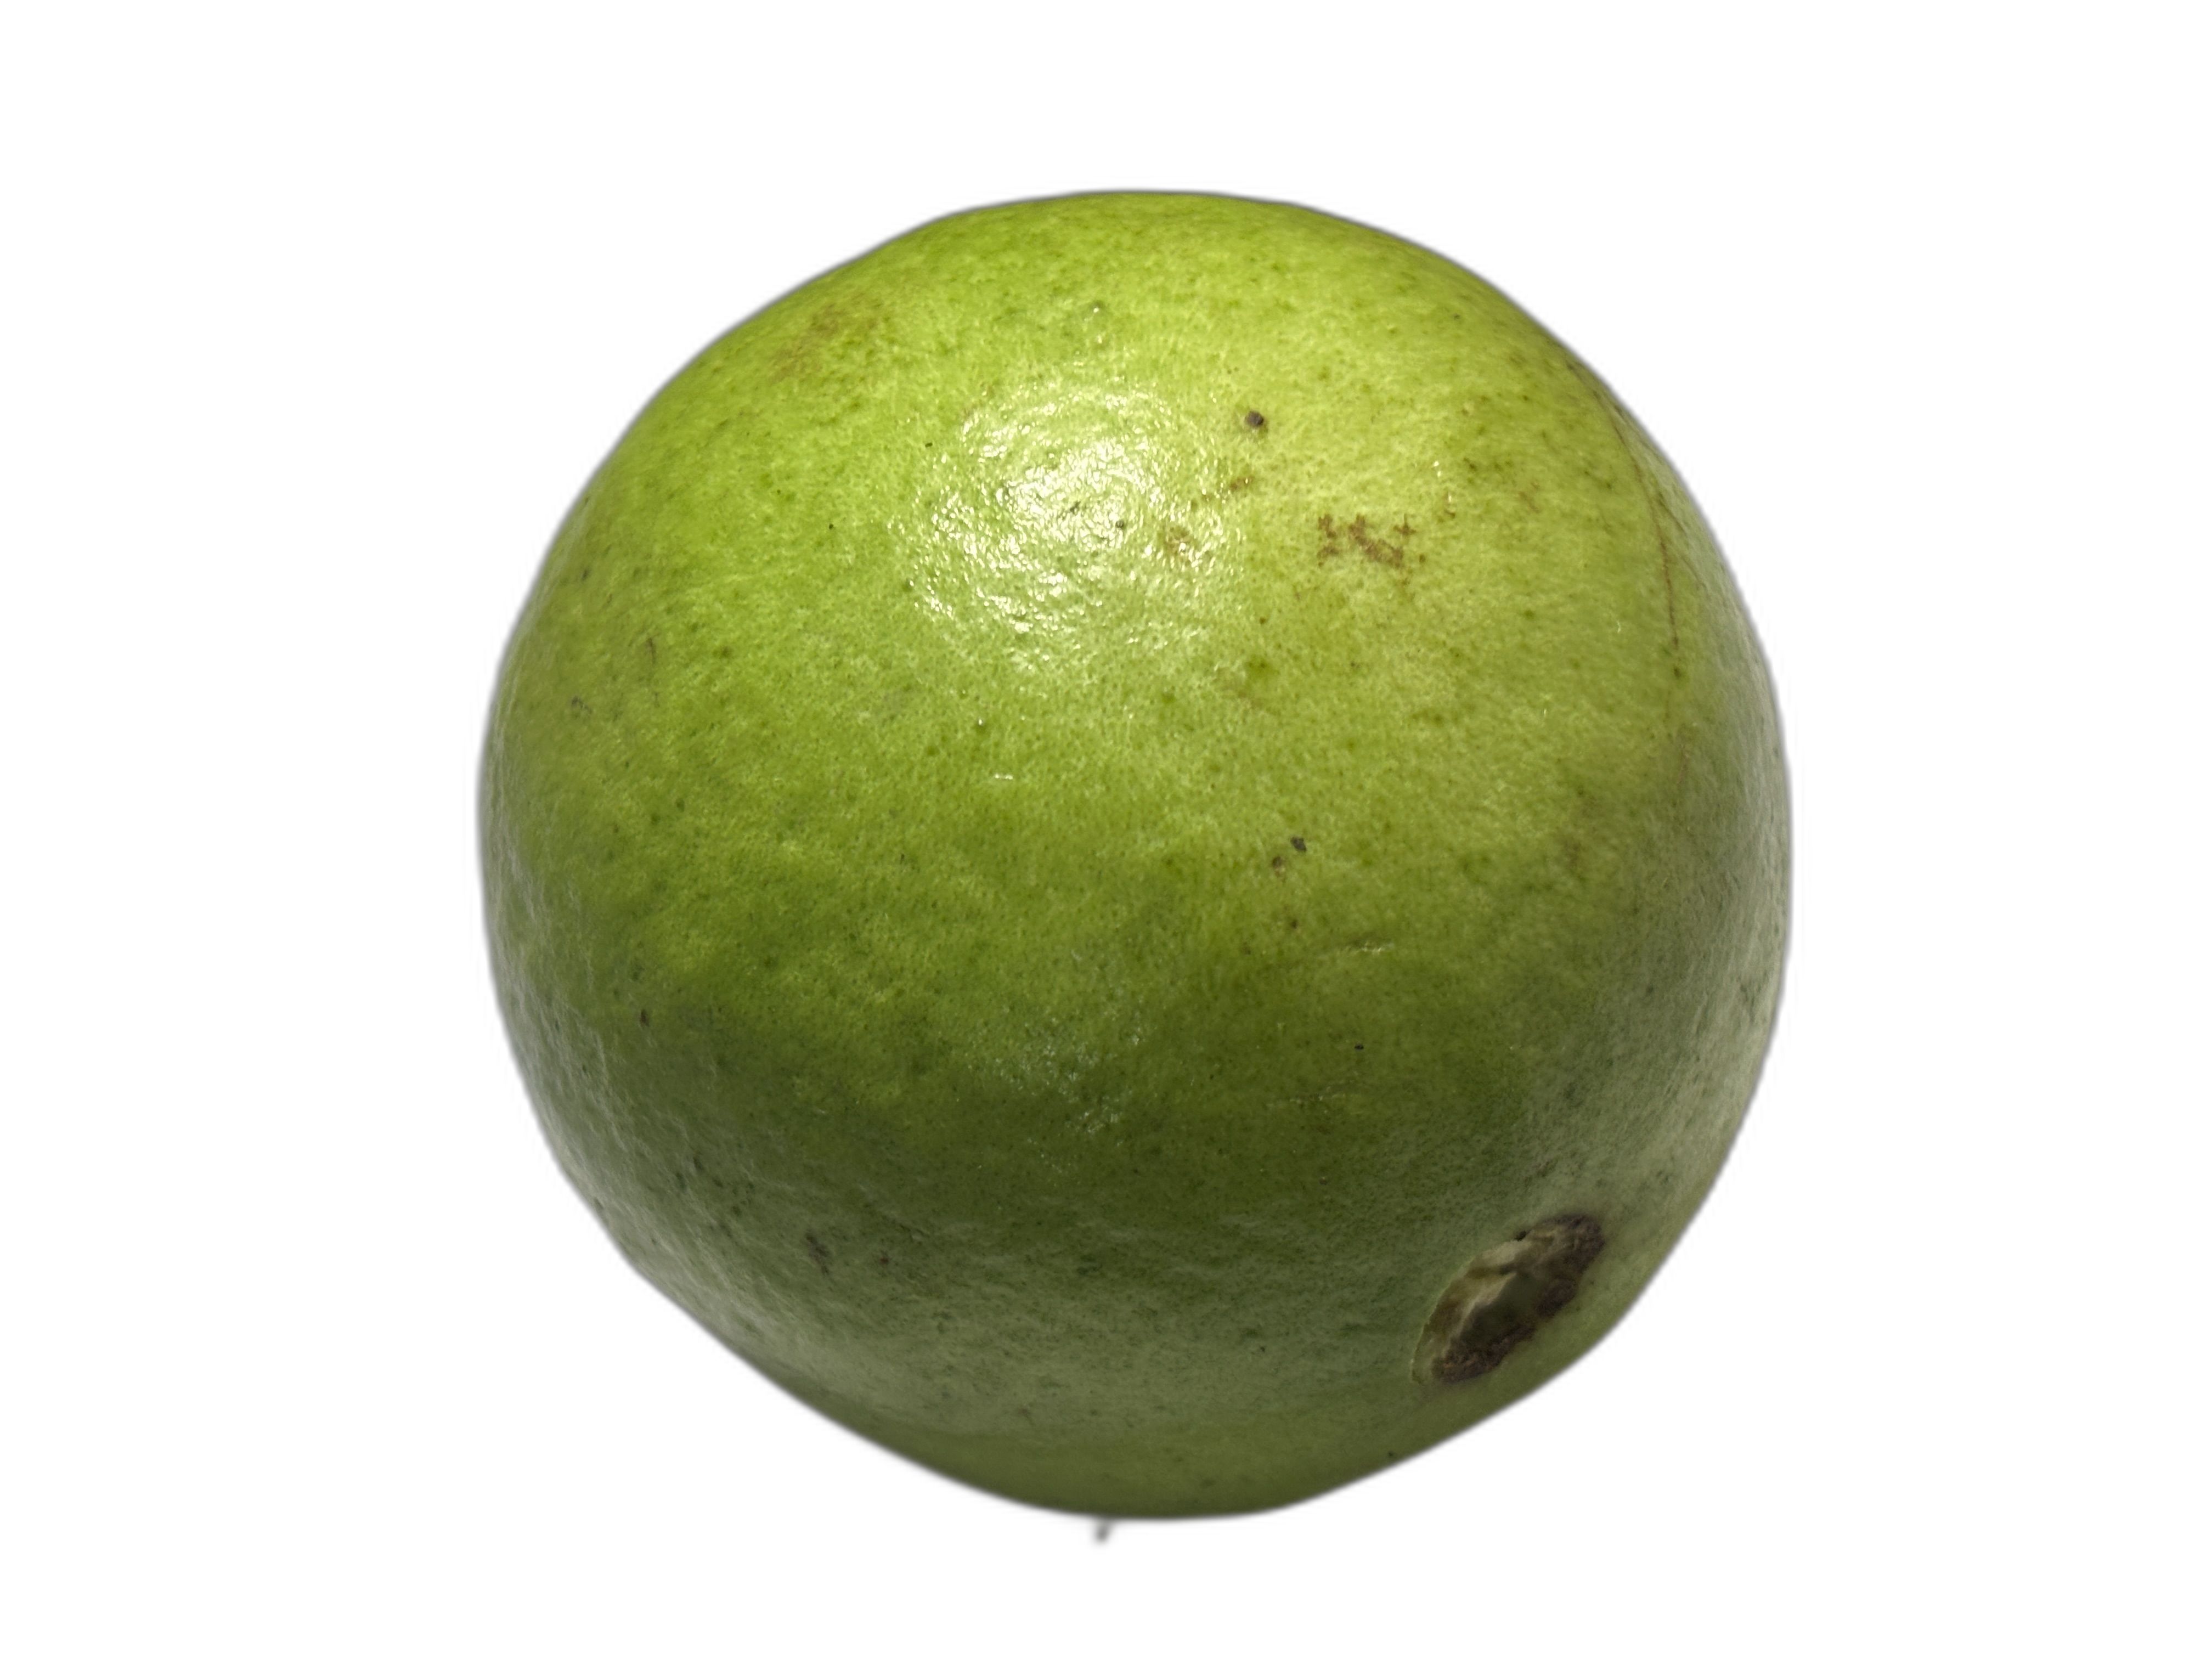
Plant part: fruit
Disease: Healthy